John Roach (shipbuilder)

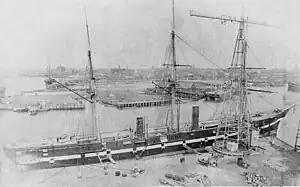
The experimental screw frigate USS "Tennessee". Roach's engine refit for this vessel led to allegations of corruption.

In August 1871, Roach submitted a proposal to the U.S. Navy for refitting several warships with compound engines, asserting that the new engines would save space and reduce running costs by as much as 40%. The Navy agreed to an experimental engine refit for one vessel, , for which Roach would receive $300,000 for two compound engines plus the ship's original engines for their scrap value.